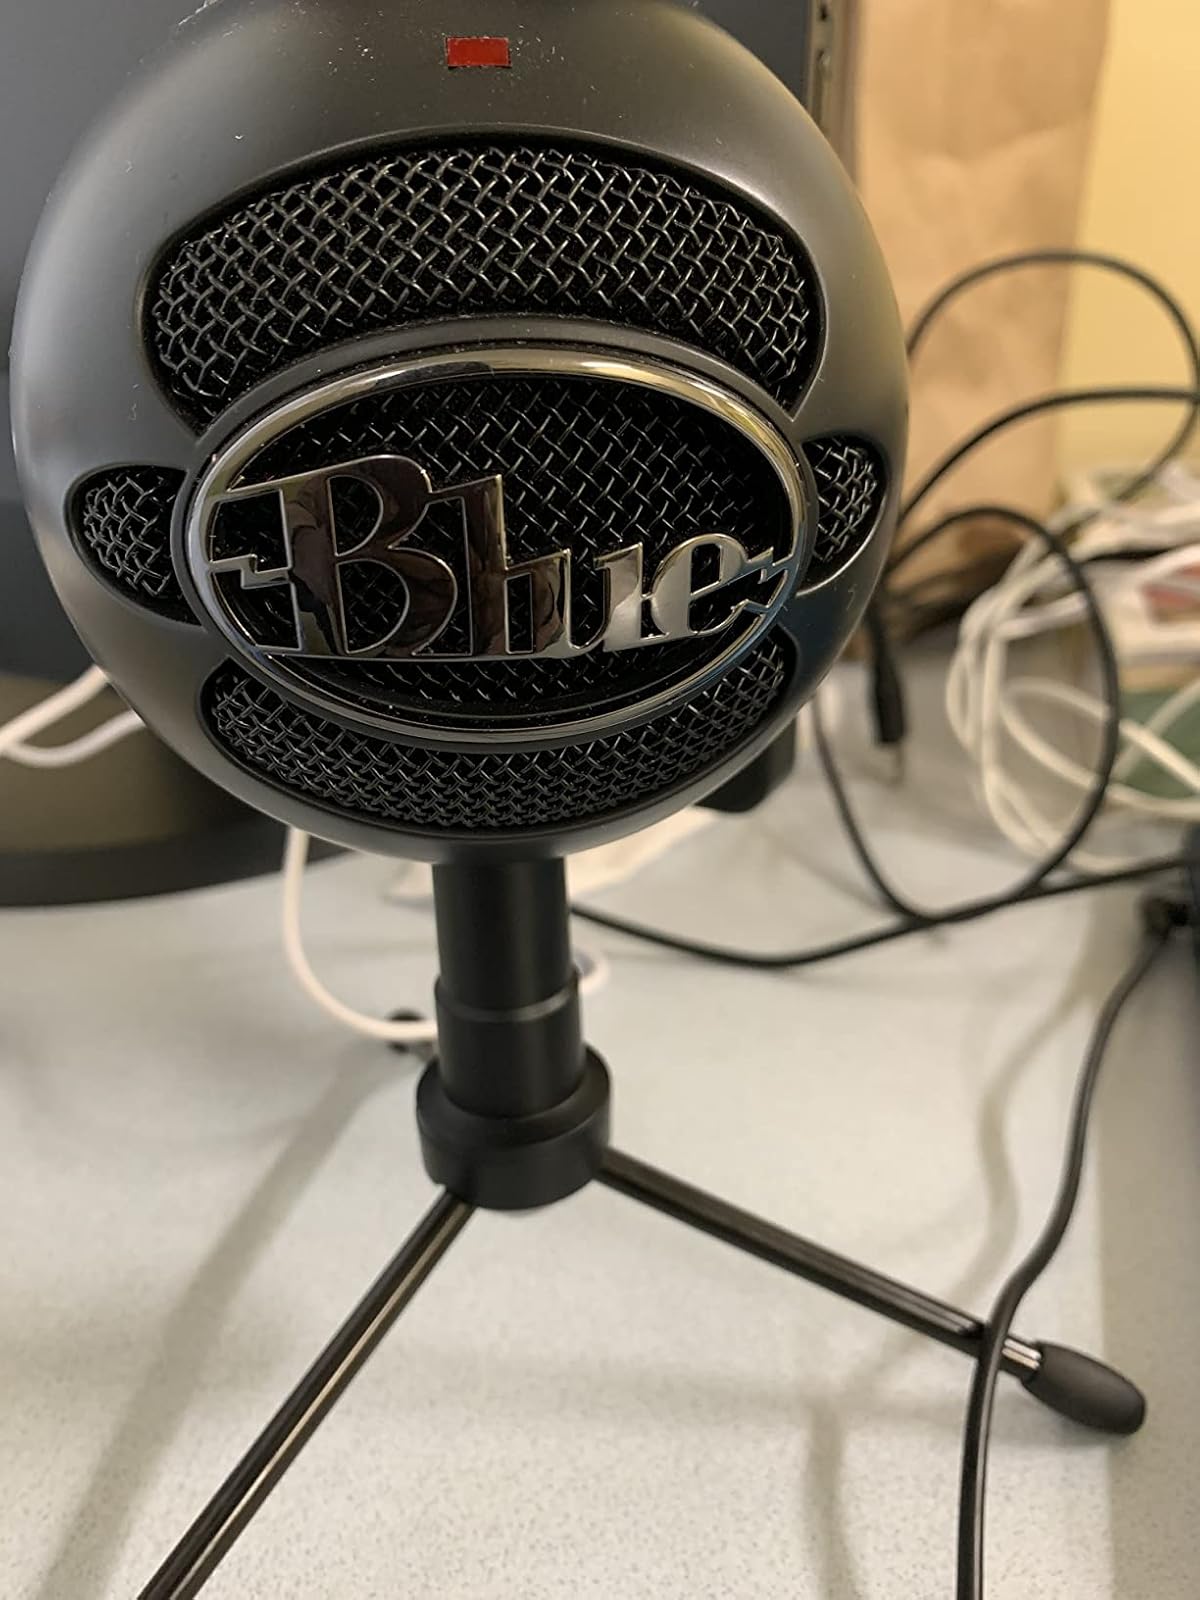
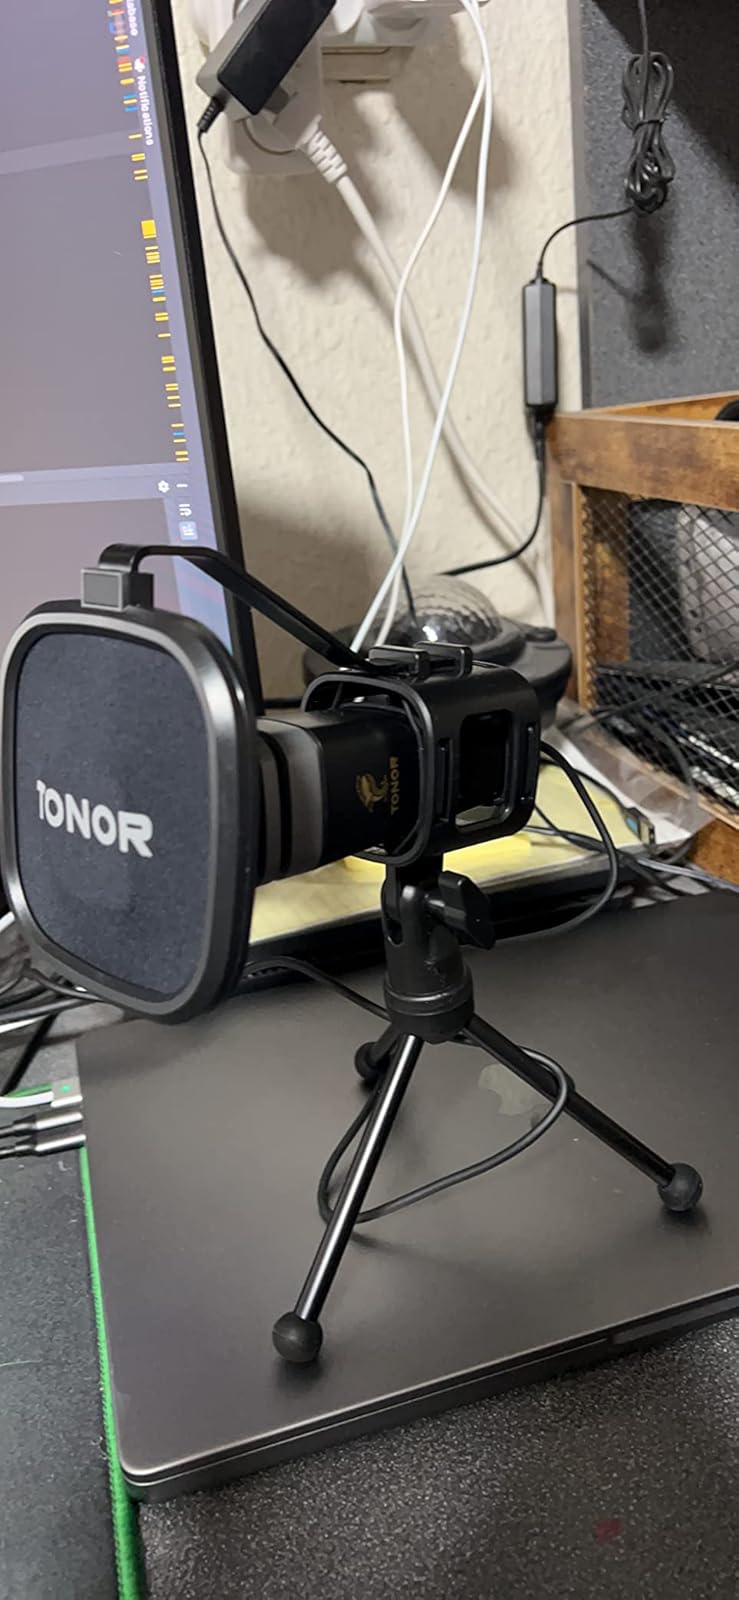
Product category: microphone
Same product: no